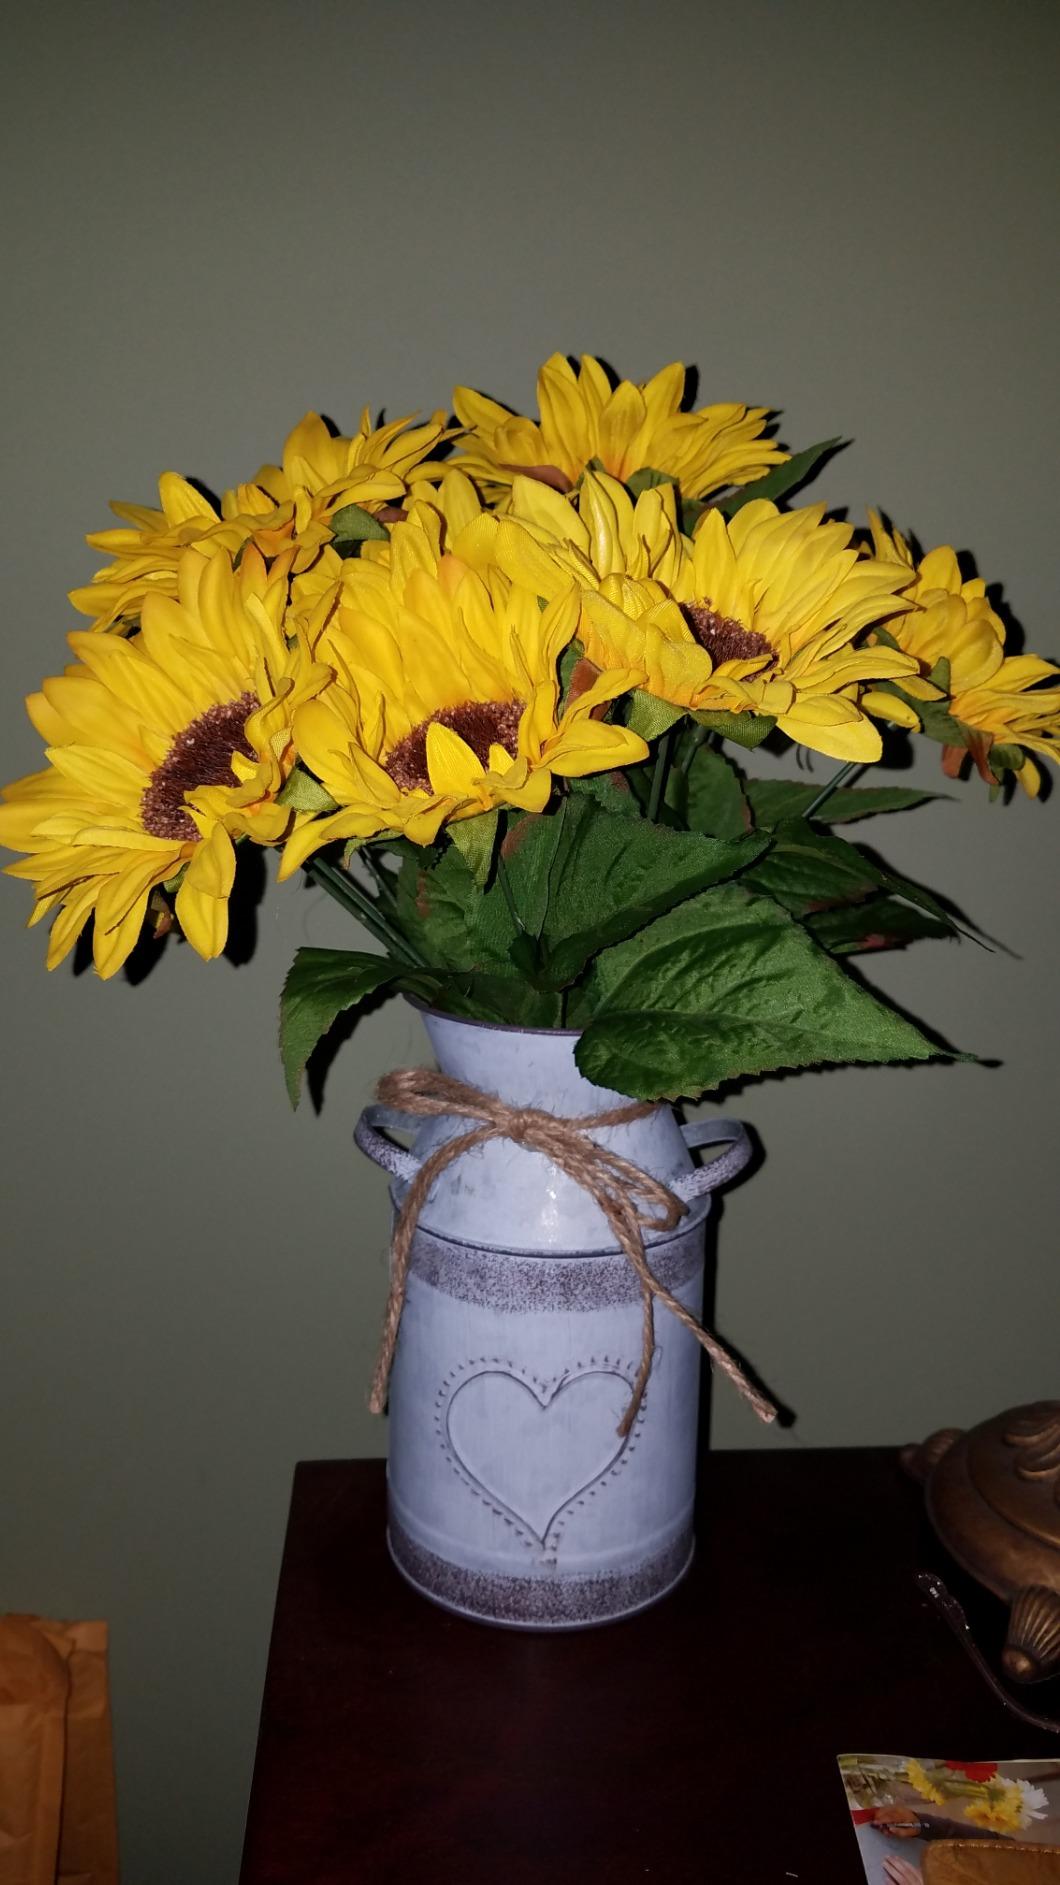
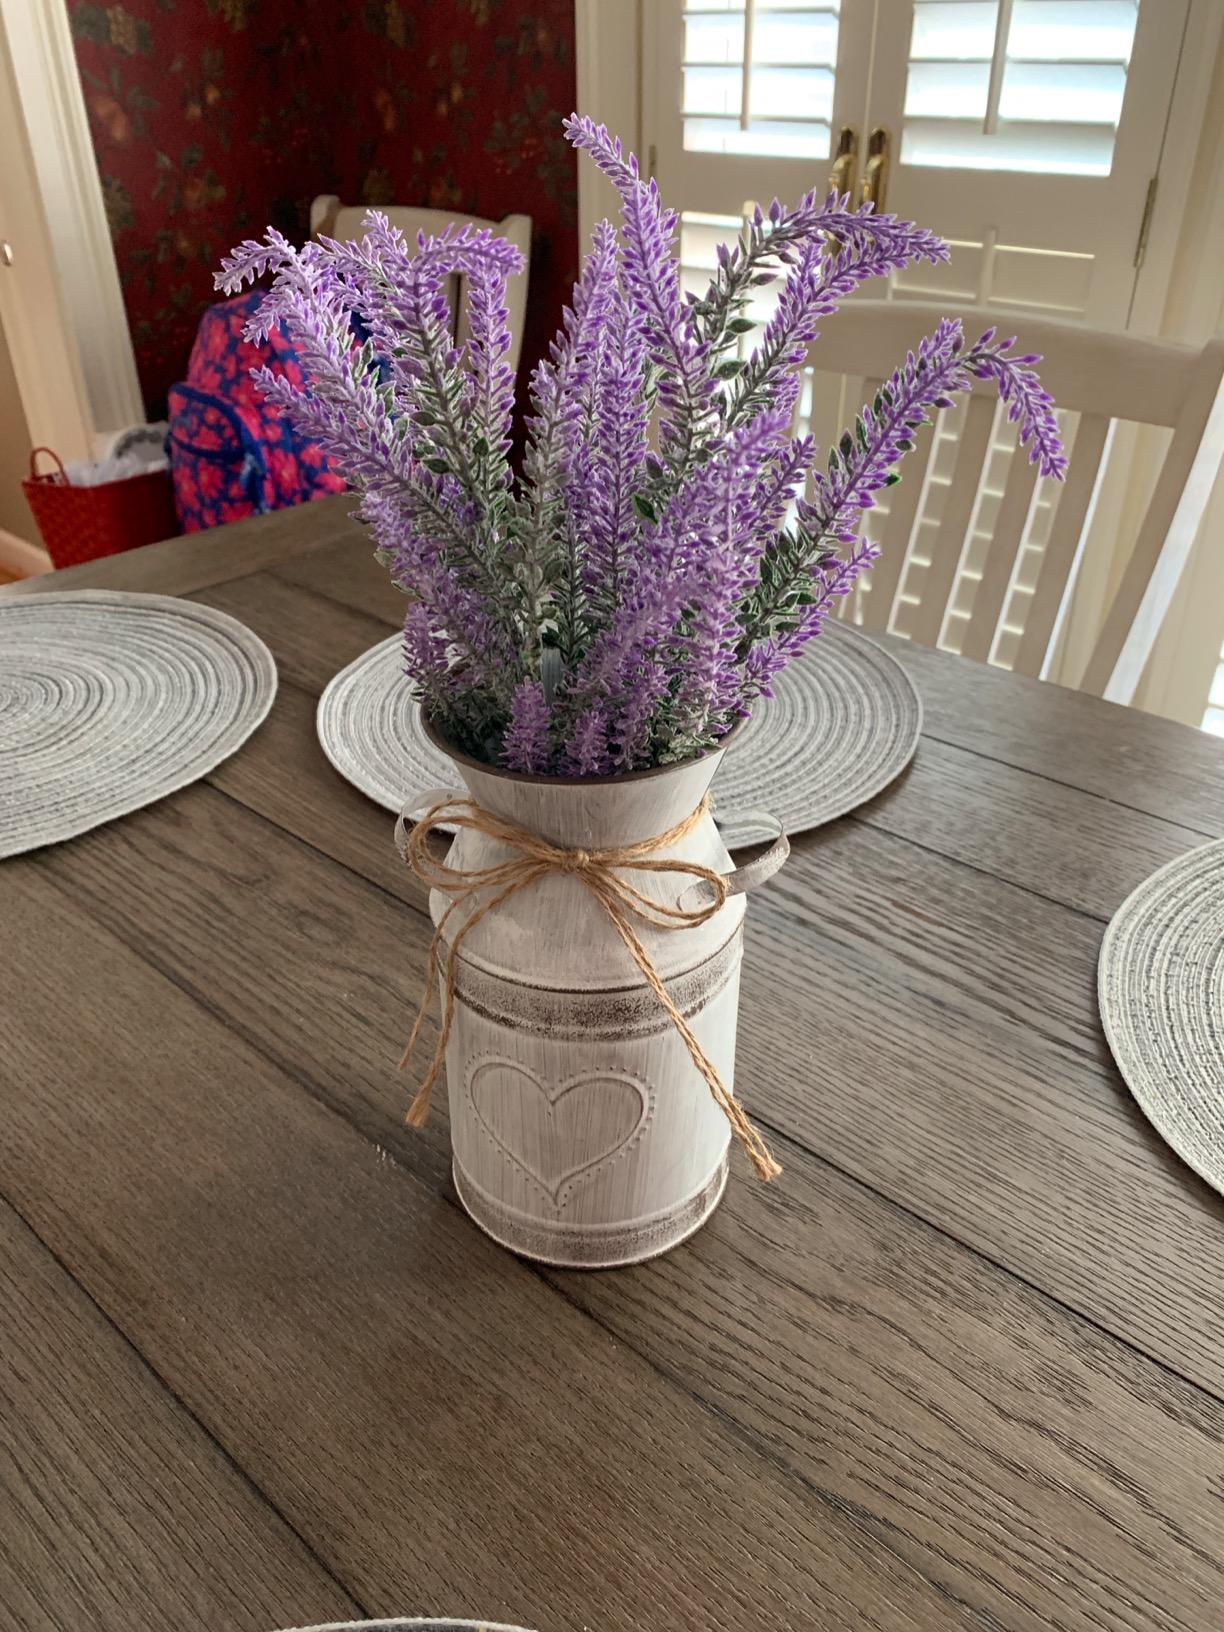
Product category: vase
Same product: yes